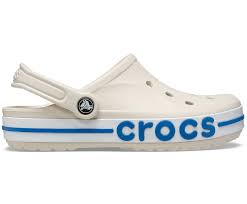
Label: Clog